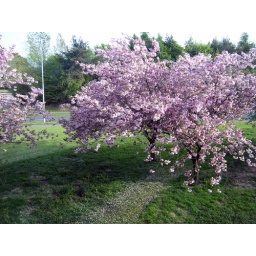
The view from my office window when we still had plenty of daylight ... best view in the building